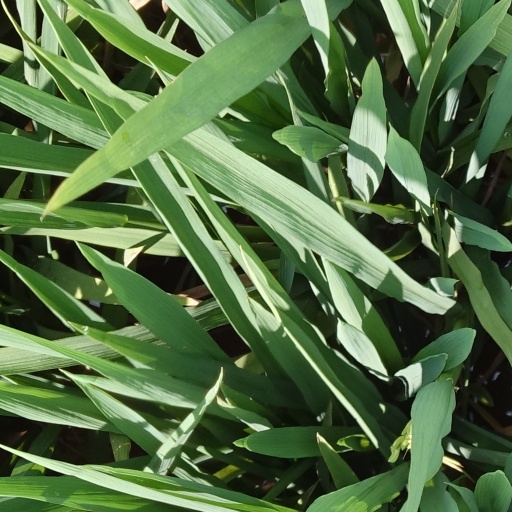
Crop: rice